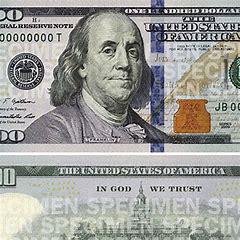
Brand: ON
Model: 100